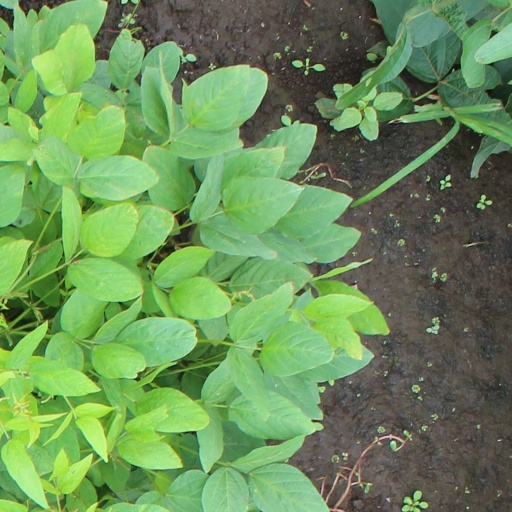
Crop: soybean